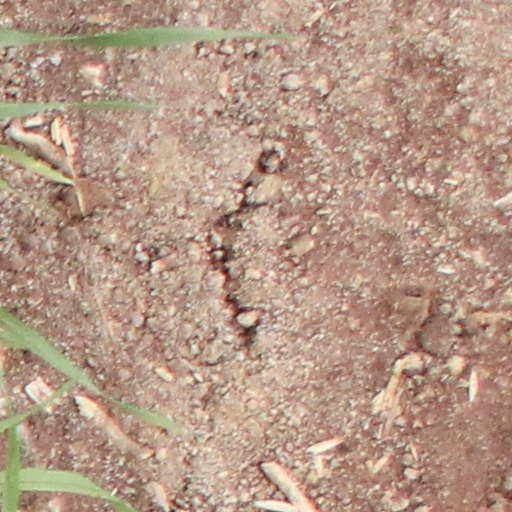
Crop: wheat